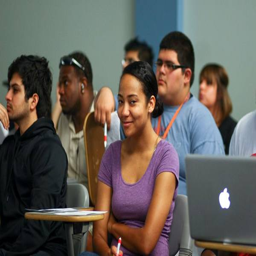
more smiles for the camera from the audience